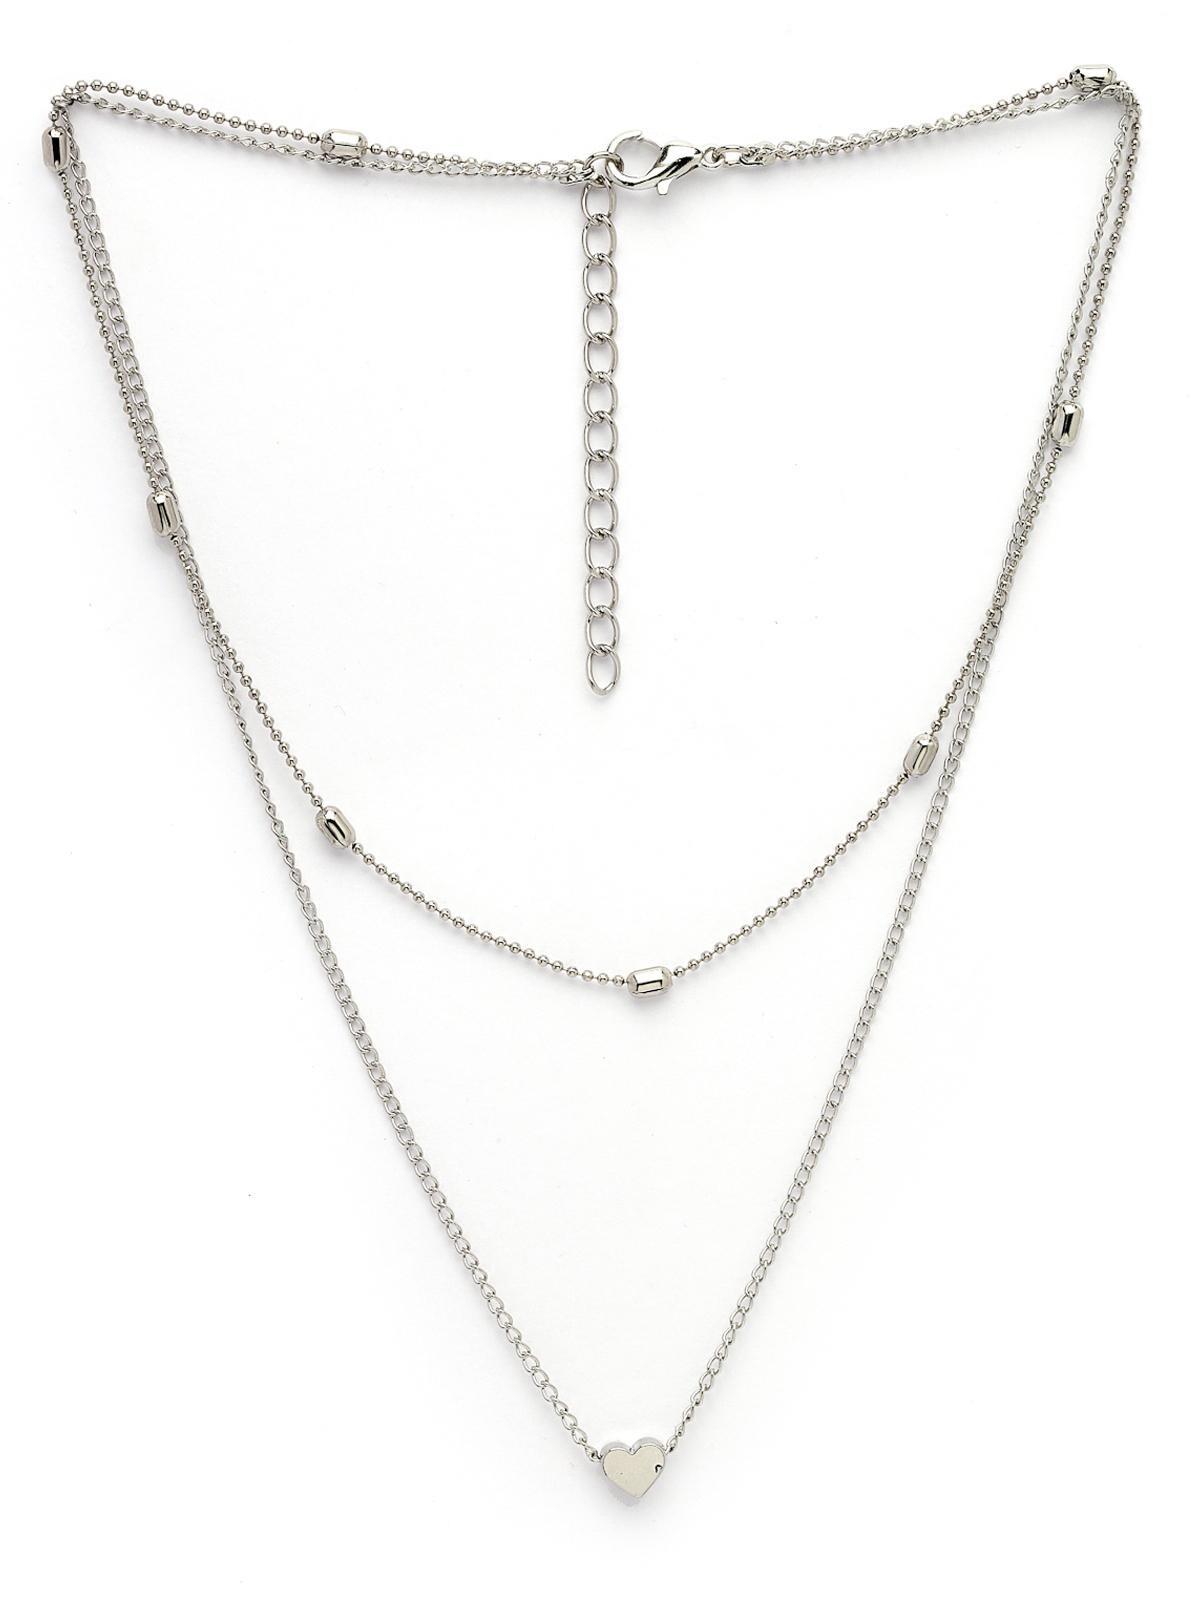
Scintillare by Sukkhi Elegant Stylish Rhodium Plated Mini Heart Contemporary Pendant Necklace for Women & Girls |Birthday Gift for Girls And Women Anniversary Gift for Wife| Gifts Collection|N106614
Type: Necklaces & Pendants
Brand: Scintillare by Sukkhi
Price: Rs. 224
 Adorn yourself with Scintillare by Sukkhi's Elegant Stylish Rhodium Plated Mini Heart Contemporary Pendant Necklace. Ideal for women and girls, it's a perfect birthday or anniversary gift. The refined design features a mini heart pendant in rhodium-plated brilliance, adding a touch of timeless elegance to any ensemble. Elevate your look with this stunning necklace, an elegant and chic addition to your collection. Scintillare by Sukkhi offers a thoughtfully crafted choice from their Gifts Collection, ensuring every occasion is celebrated with grace and enduring style.Disclaimer:There may be slight variation in shade and colour due to photographic effects and monitor settings
Included: 1 Necklace